Storm Warrior

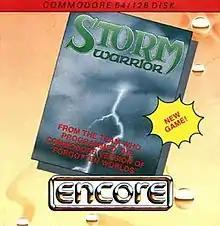

Storm Warrior is a 1989 beat 'em up video game developed and released by Elite Systems for the Amstrad CPC and Commodore 64 8-bit home computer systems. The game casts the player in the role of a prince on a quest to rid his kingdom of a witch's curse. It is unrelated to the 1984 game "Storm Warrior".